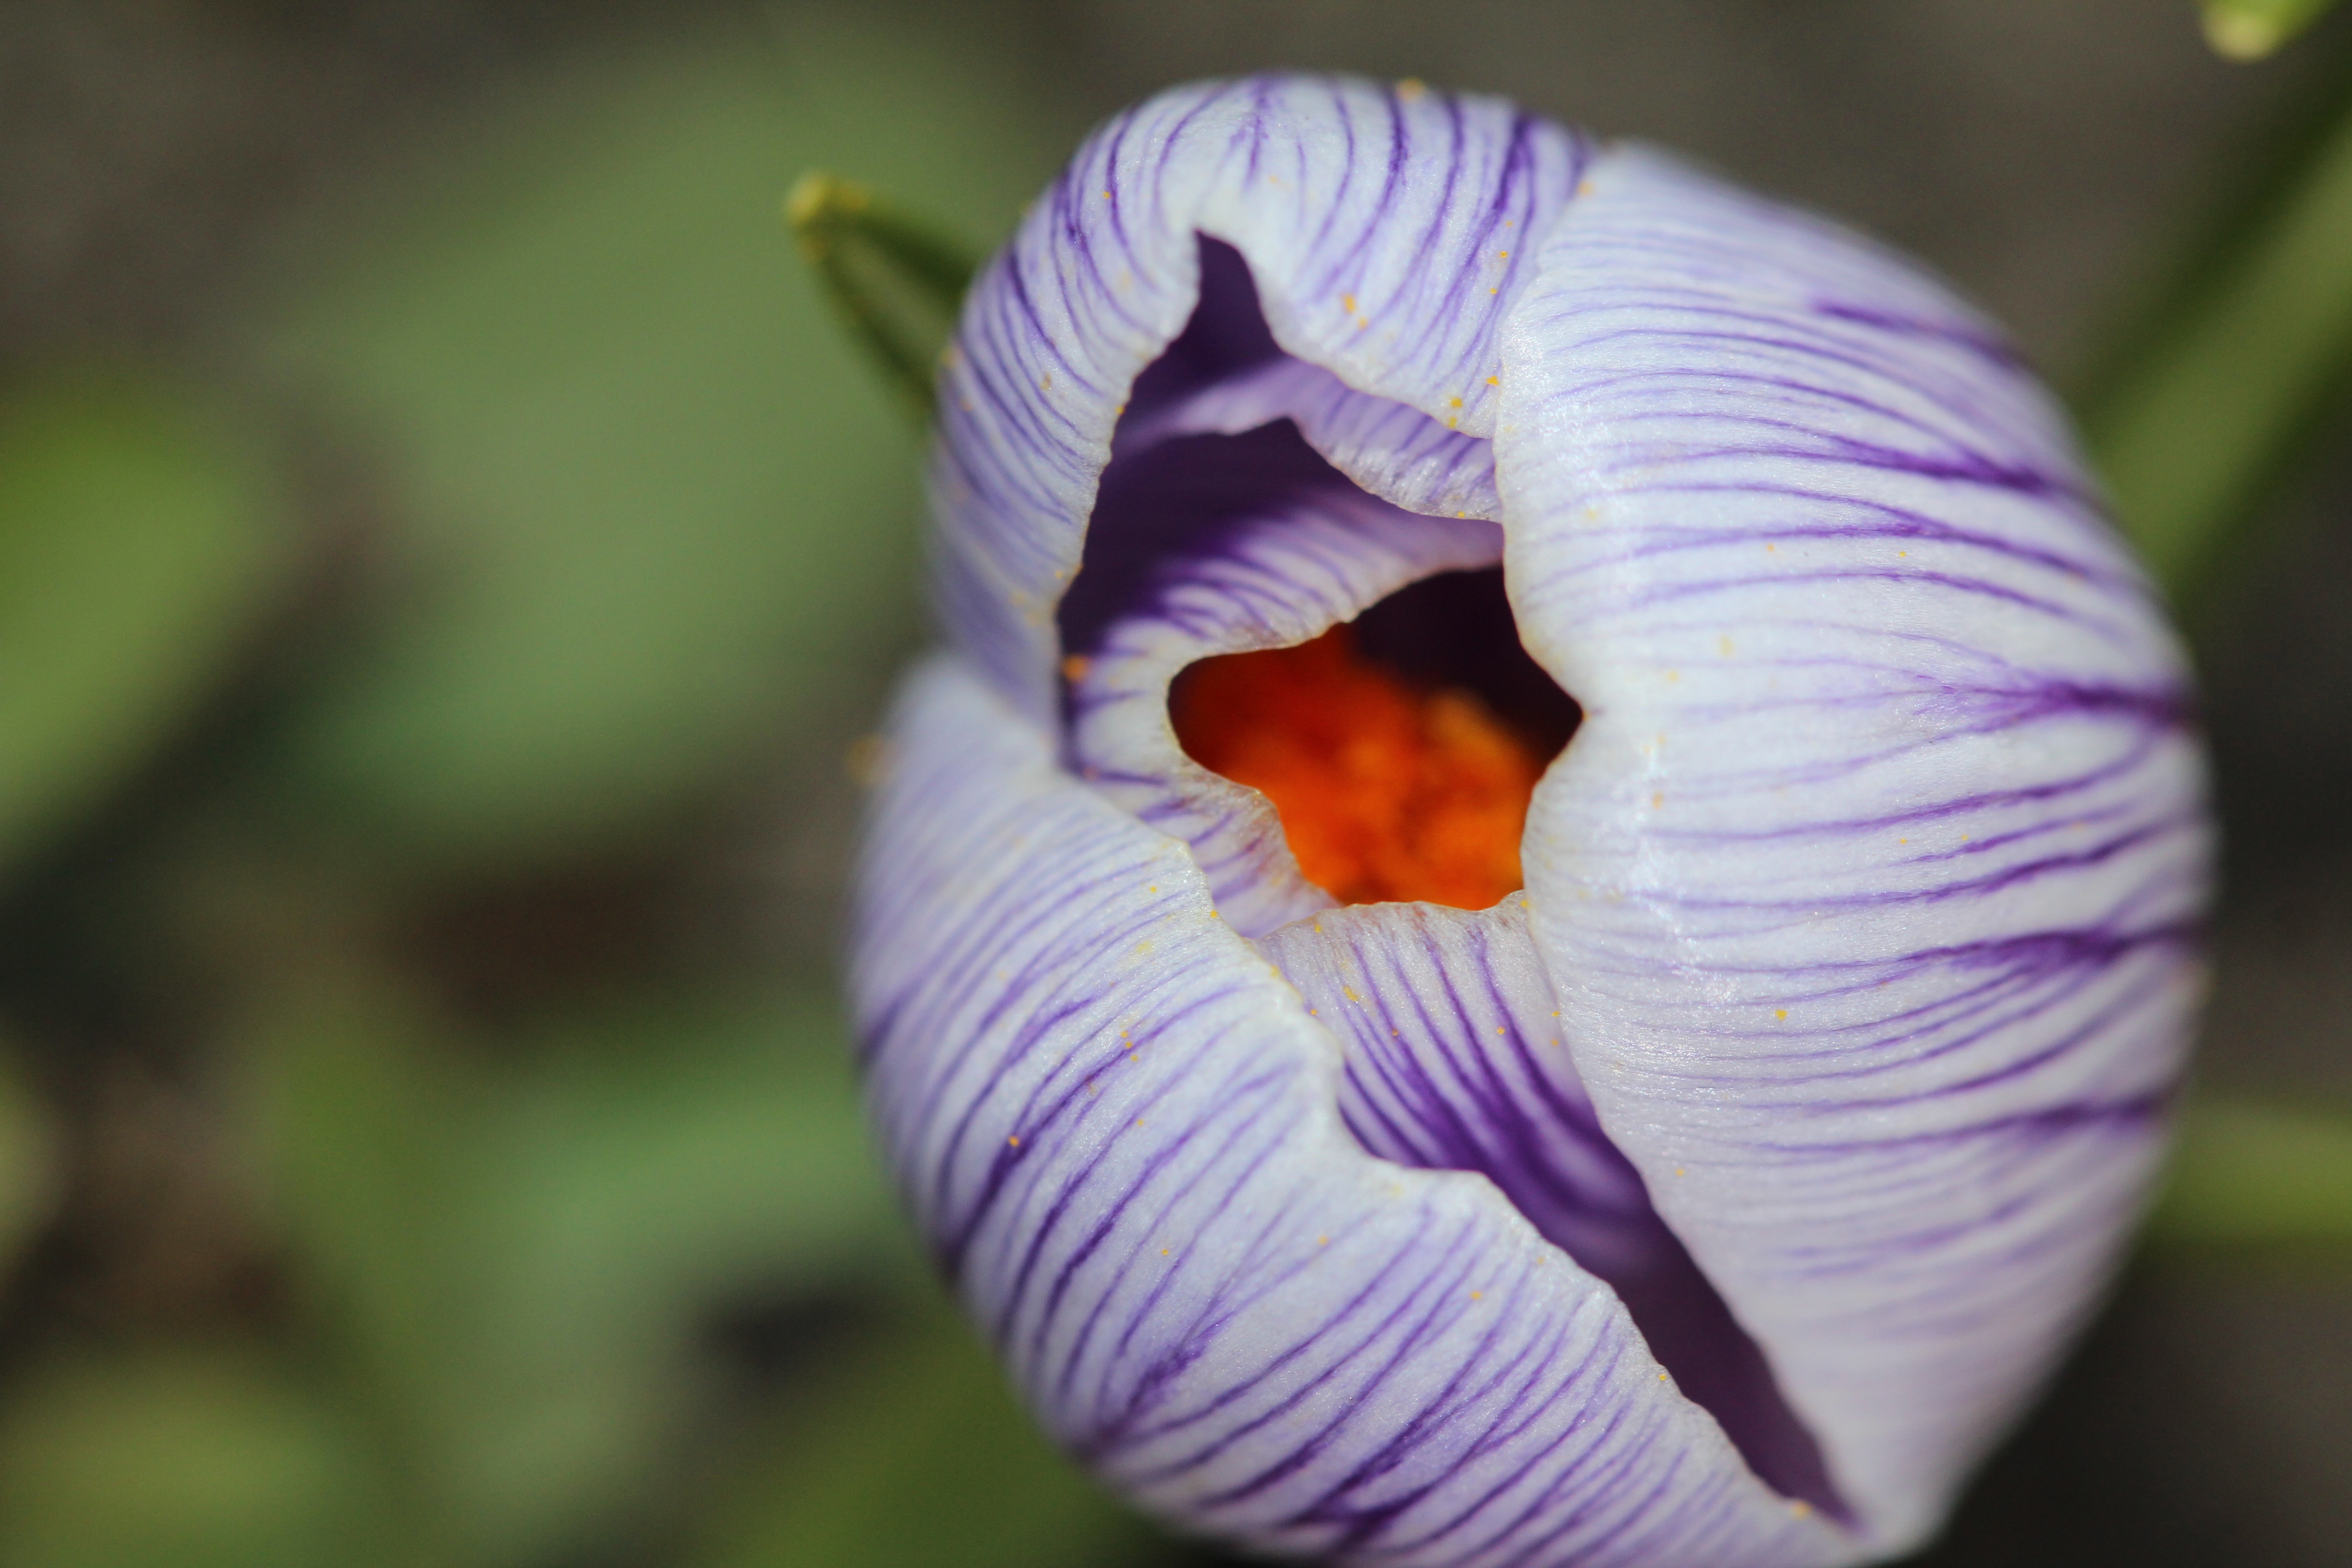
nature, blossom, plant, photography, leaf, flower, purple, petal, bloom, macro, botany, close, flora, close up, human body, iris, eye, organ, macro photography, flowering plant, plant stem, land plant